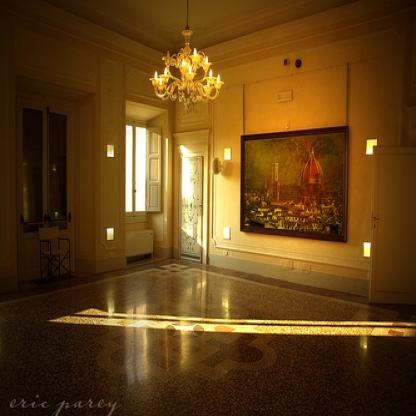
Scene: Indoor